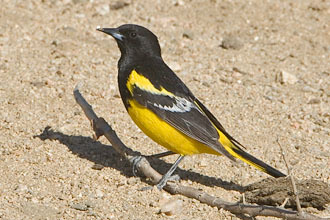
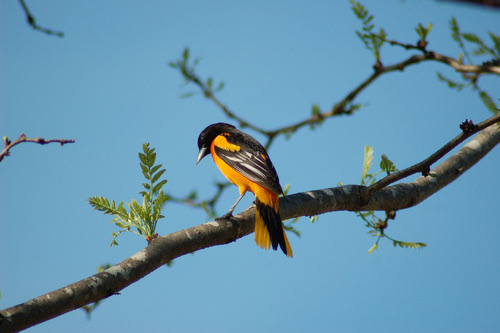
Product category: misc
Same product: yes